Blue bonnet

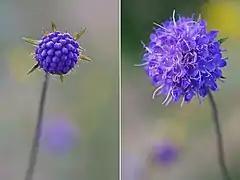
The flowers of "Succisa pratensis", locally called the "blue bonnet" in Scotland.

During the 18th century the bonnet was, to outsiders, the most readily identifiable Scottish piece of clothing in the popular imagination. Tartan would occupy this role in the following century. Despite its earlier association with the Covenanters, adorned with a white cockade the blue bonnet was also adopted as an emblem of Jacobitism. Its political symbolism became overt: one night in December 1748, over two years after the failure of the 1745 Jacobite rising, someone scaled the Edinburgh Parliament House and dressed the lion in the Scottish royal arms in a white wig, blue bonnet, and large white cockade. The association was reinforced by later nostalgic Jacobite songs, such as "Blue Bonnets Over the Border", set down (and possibly written) by Sir Walter Scott, who himself affected to wear a bonnet in later life, dressing very much like "an old Border baron", according to James Hogg.